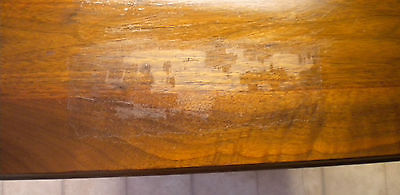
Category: cabinet